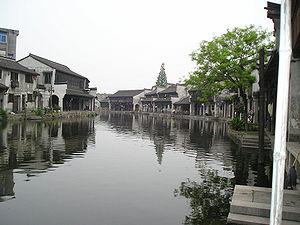
Le district de Nanxun est une subdivision administrative de la province du Zhejiang en Chine. Il est placé sous la juridiction de la ville-préfecture de Huzhou. Son chef-lieu est la petite ville de Nanxun, située sur le Grand Canal, au sud de l'embouchure du Yangzi Jiang, à une trentaine de kilomètres à l'est du centre de Huzhou.